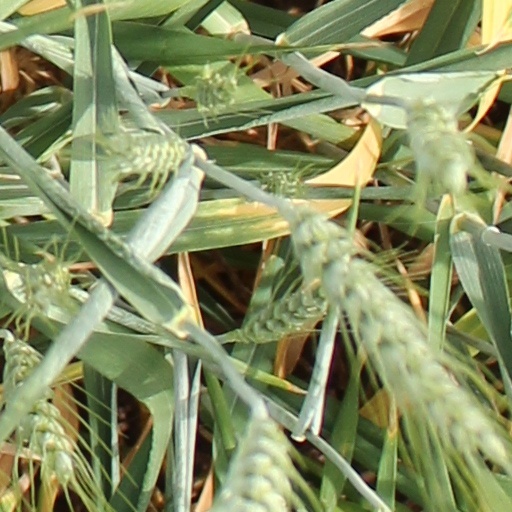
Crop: wheat